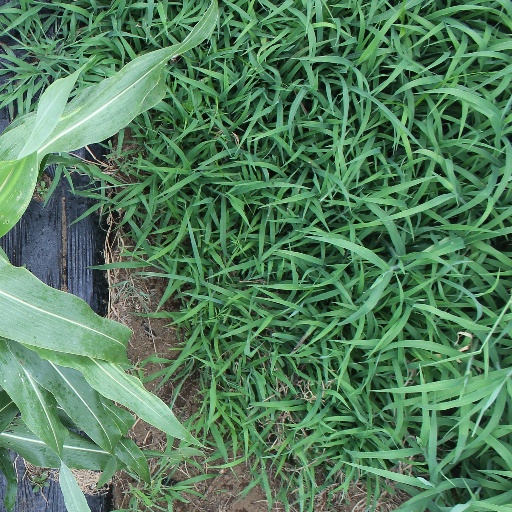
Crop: sorghum